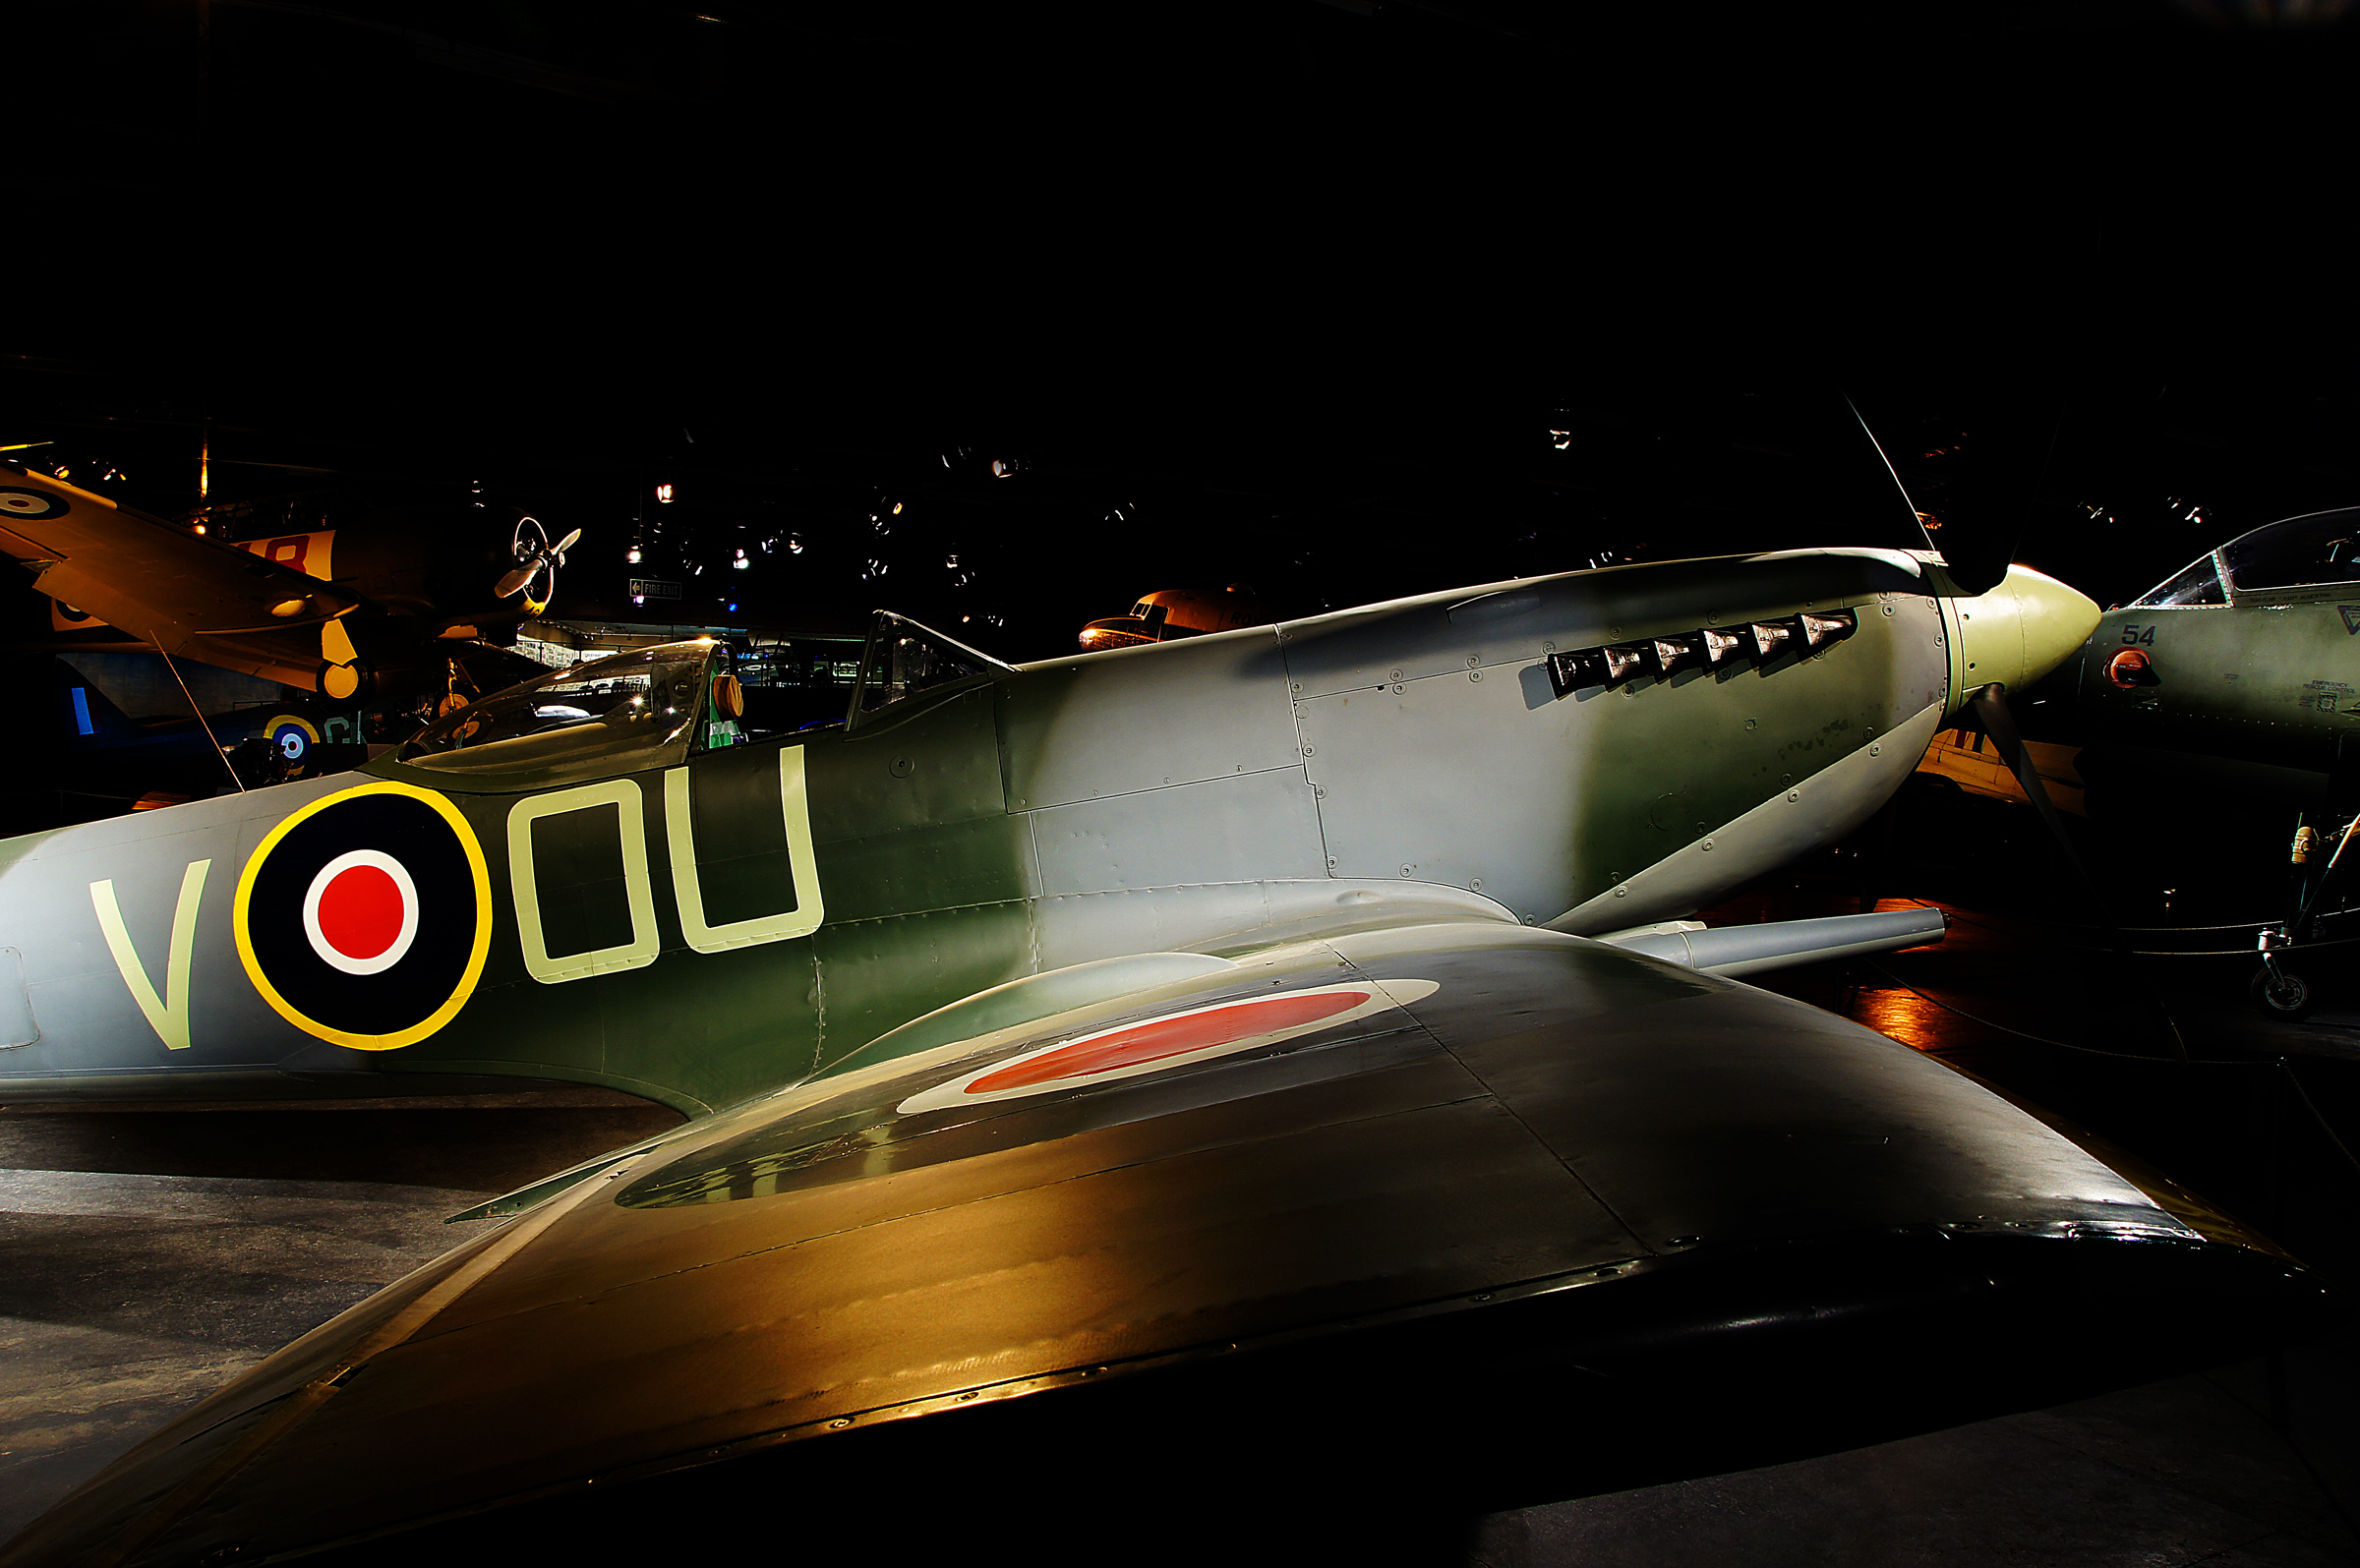
airplane, aircraft, vehicle, aviation, flight, publicdomain, sonydslra580, spitfire, supermarine, screenshot, air force, fighter aircraft, military aircraft, atmosphere of earth, aircraft engine